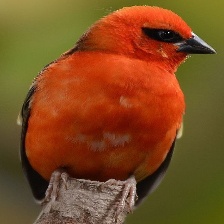
Species: RED FODY
Scientific name: FOUDIA MADAGASCARIENSIS